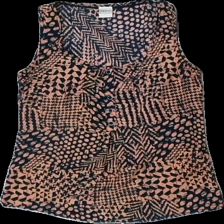
View: front
Type: Top
Category: Ladies
Brand: Object
Colors: Black, Orange
Material: 100% Polyester
Pattern: Other
Cut: Loose
Size: S
Season: All
Price range: 50-100
Recommended usage: Reuse
Description: patterned top